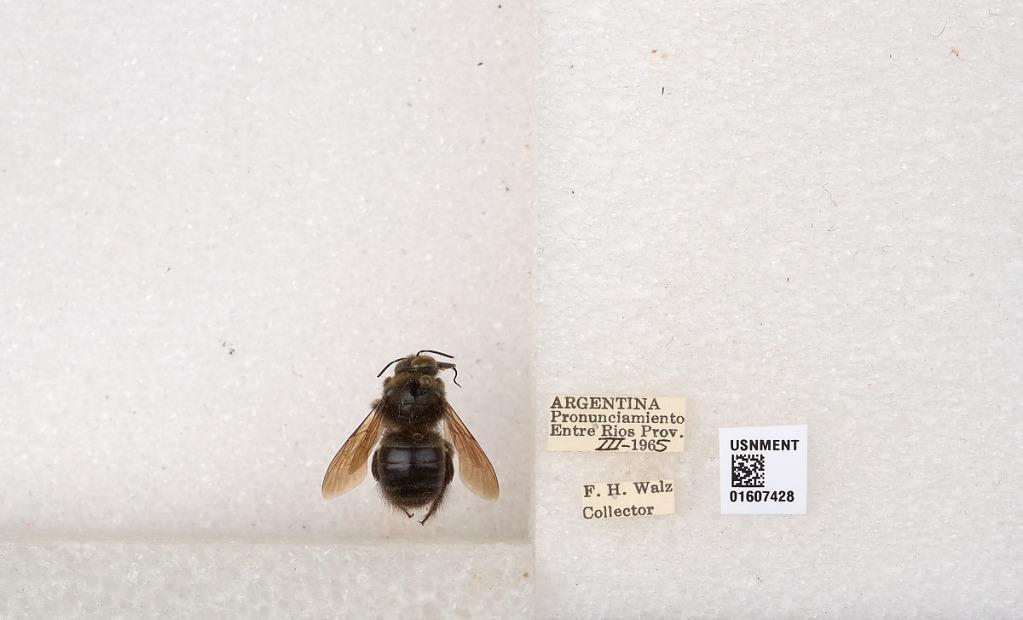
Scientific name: Xylocopa (Nanoxylocopa) ciliata Burmeister
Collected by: F. Walz
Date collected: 1965-3-1
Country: Argentina
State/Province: Entre Rios
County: Uruguay
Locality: Pronunciamiento
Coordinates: -32.3448, -58.4427